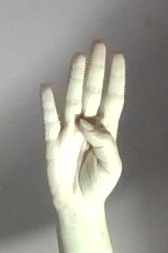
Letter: kaaf